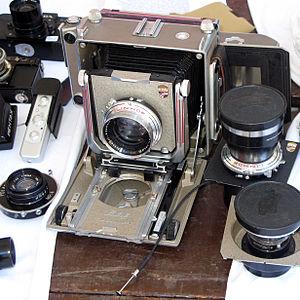
Linhof est le nom d'une célèbre marque commerciale allemande d'appareils photographiques fondée en 1887 par Valentin Linhof. Elle produit notamment des chambres photographiques.